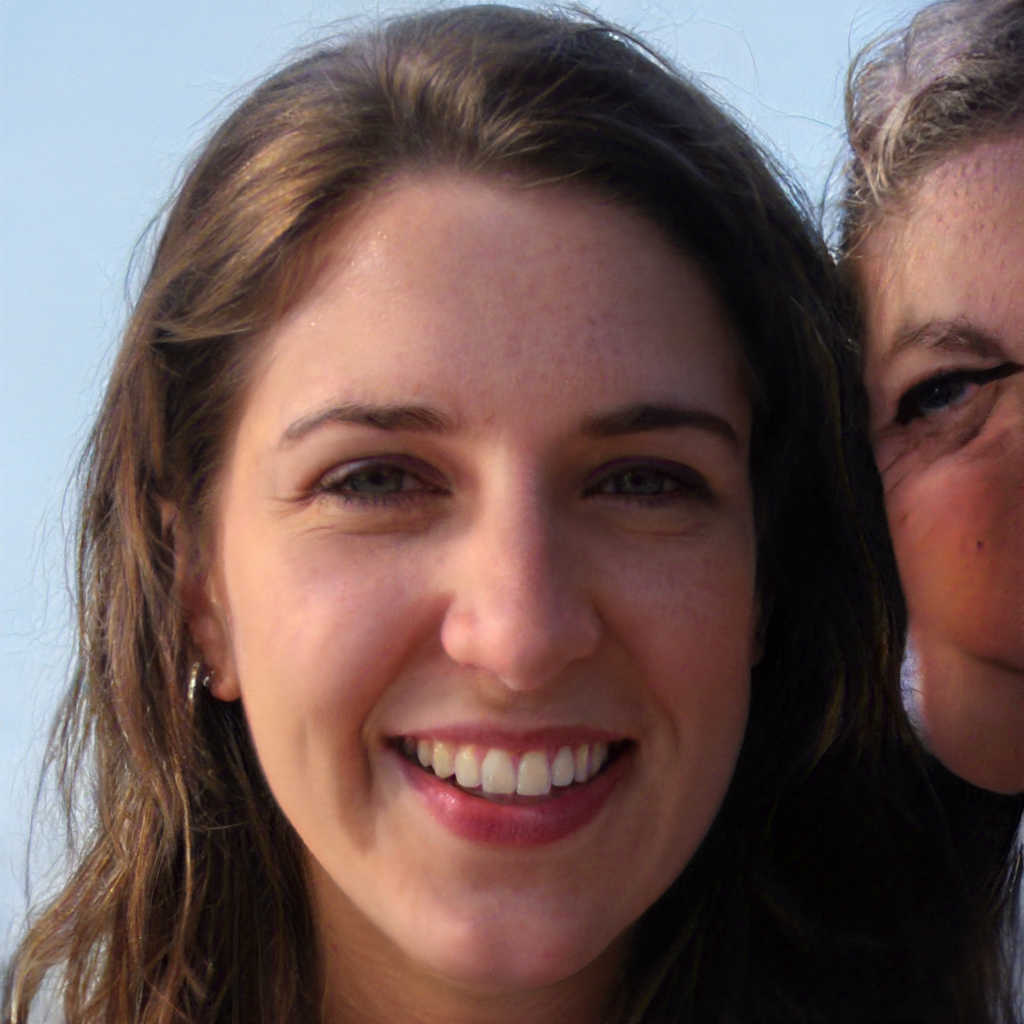
Gender: Female